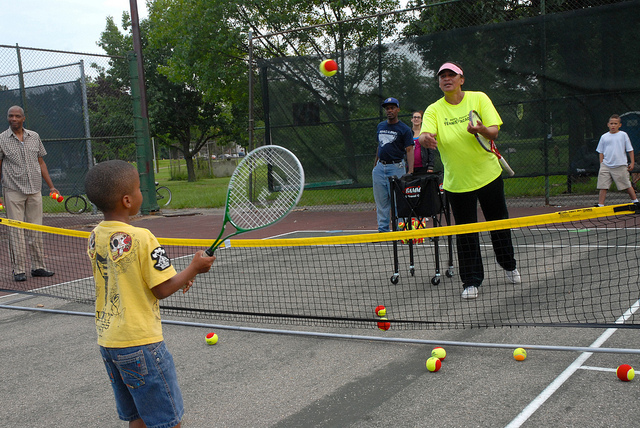
một người đàn ông đang hướng dẫn cách chơi tennis cho cậu bé